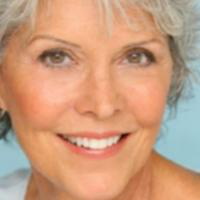
Age group: age 56-65